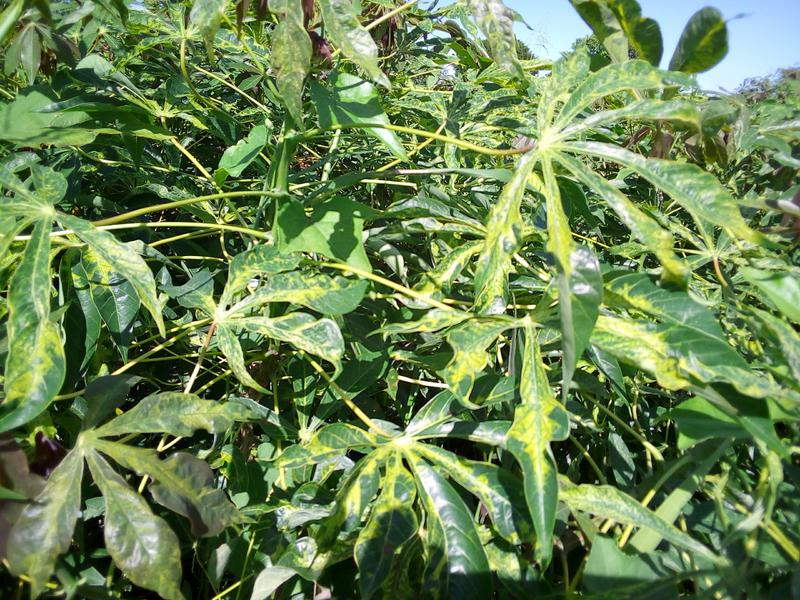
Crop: cassava
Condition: mosaic_disease